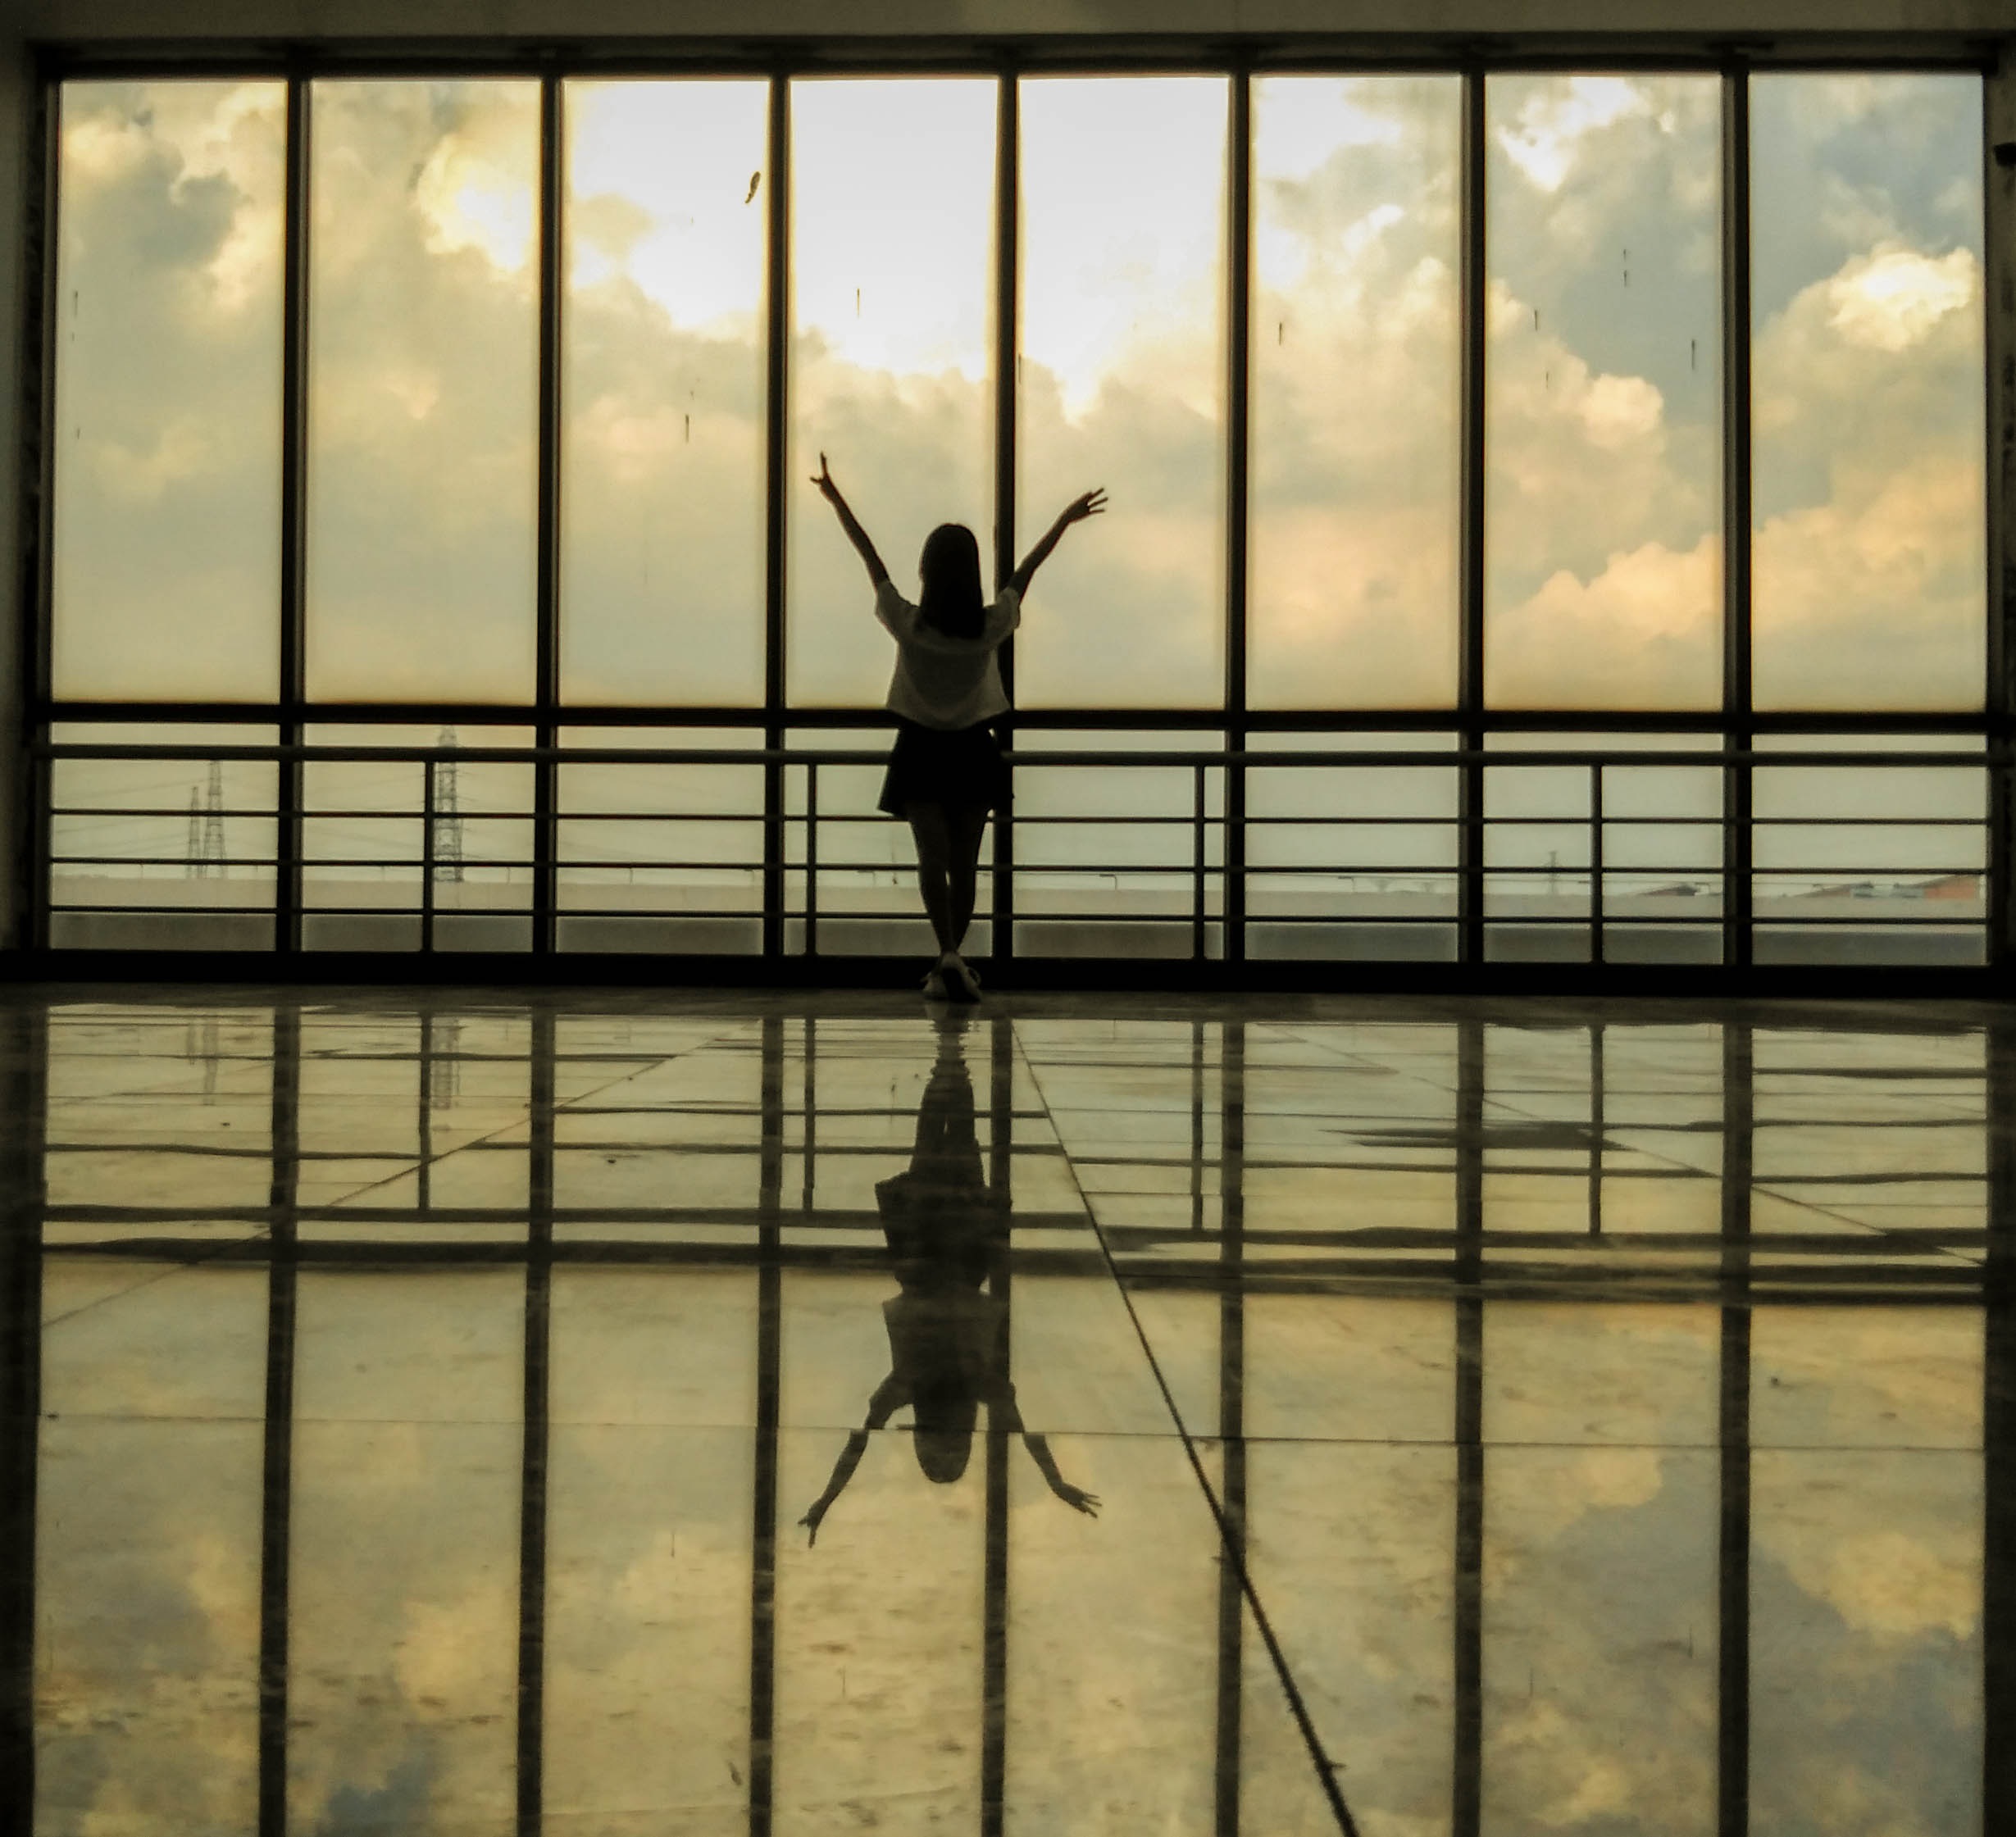
silhouette, light, sky, wood, sunset, sunlight, morning, window, glass, female, reflection, shadow, minimalist, symmetry, backlighting